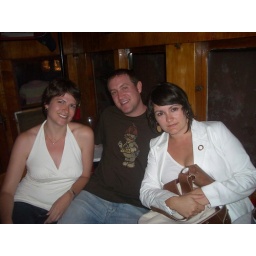
girls in white